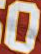
Number: 0